First Battle of El Alamein

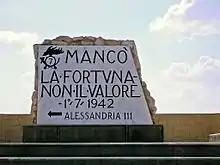
Commemorative stone put up by the 7th Bersaglieri Regiment on the road from Alexandria to El Alamein at the high-water mark for the Italian advance. The inscription reads: "Mancò la fortuna, non-il valore" (A lack of fortune, not of valour).

To the north, Australian 9th Division continued its attacks. At 06:00 on 22 July, Australian 26th Brigade attacked Tel el Eisa and Australian 24th Brigade attacked Tel el Makh Khad toward Miteirya (Ruin Ridge). It was during this fighting that Arthur Stanley Gurney performed the actions for which he was posthumously awarded the Victoria Cross. The fighting for Tel el Eisa was costly, but by the afternoon the Australians controlled the feature. That evening, Australian 24th Brigade attacked Tel el Makh Khad with the tanks of 50th RTR in support. The tank unit had not been trained in close infantry support and failed to co-ordinate with the Australian infantry. The result was that the infantry and armour advanced independently and having reached the objective 50th RTR lost 23 tanks because they lacked infantry support.